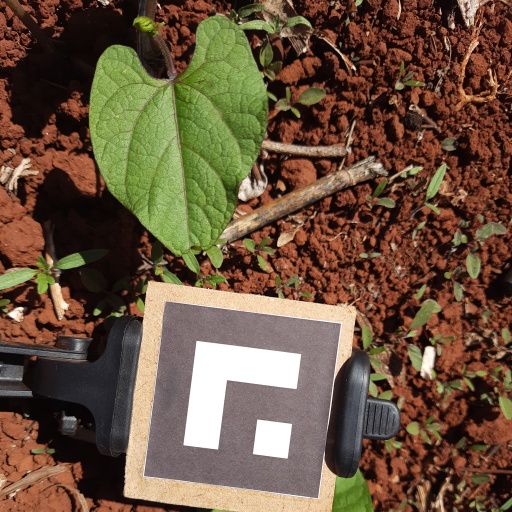
Observations: wavy surface, eating holes in the edge, under sunlight